Kʼakʼ Yipyaj Chan Kʼawiil

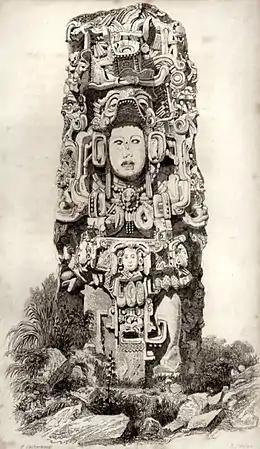
Kʼakʼ Yipyaj Chan Kʼawiil's portrait on Stela N

Kʼakʼ Yipyaj Chan Kʼawiil (died 763) was a ruler of the Maya city of Copán. He was the son of Kʼakʼ Joplaj Chan Kʼawiil. The early period of his rulership fell within Copán's hiatus but later on he began a programme of renewal in an effort to recover from the earlier disaster of the city. He built a new version of Temple 26, with the Hieroglyphic Stairway being reinstalled on the new stairway and doubled in length. Five life-size statues of seated rulers were installed seated upon the stairway. Kʼakʼ Yipyaj Chan Kʼawiil died in the early 760s and is likely to have been interred in Temple 11, although the tomb has not yet been excavated.